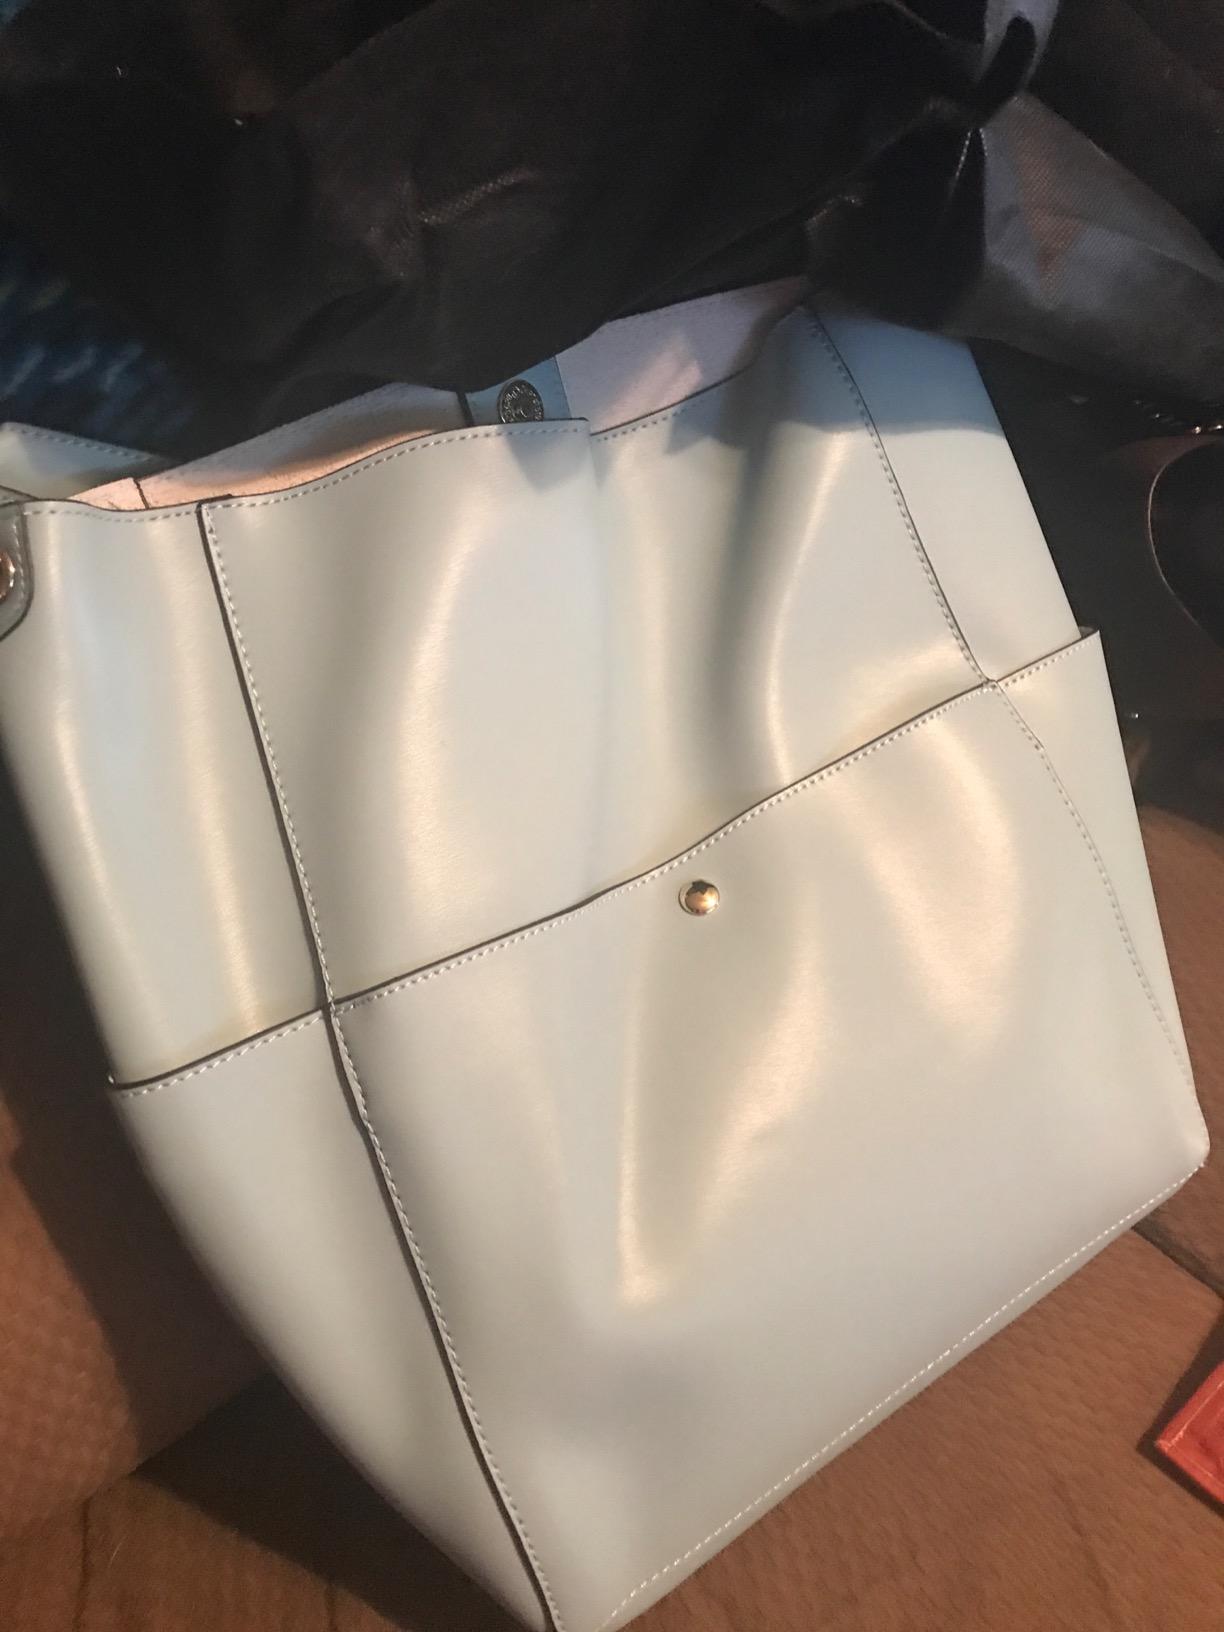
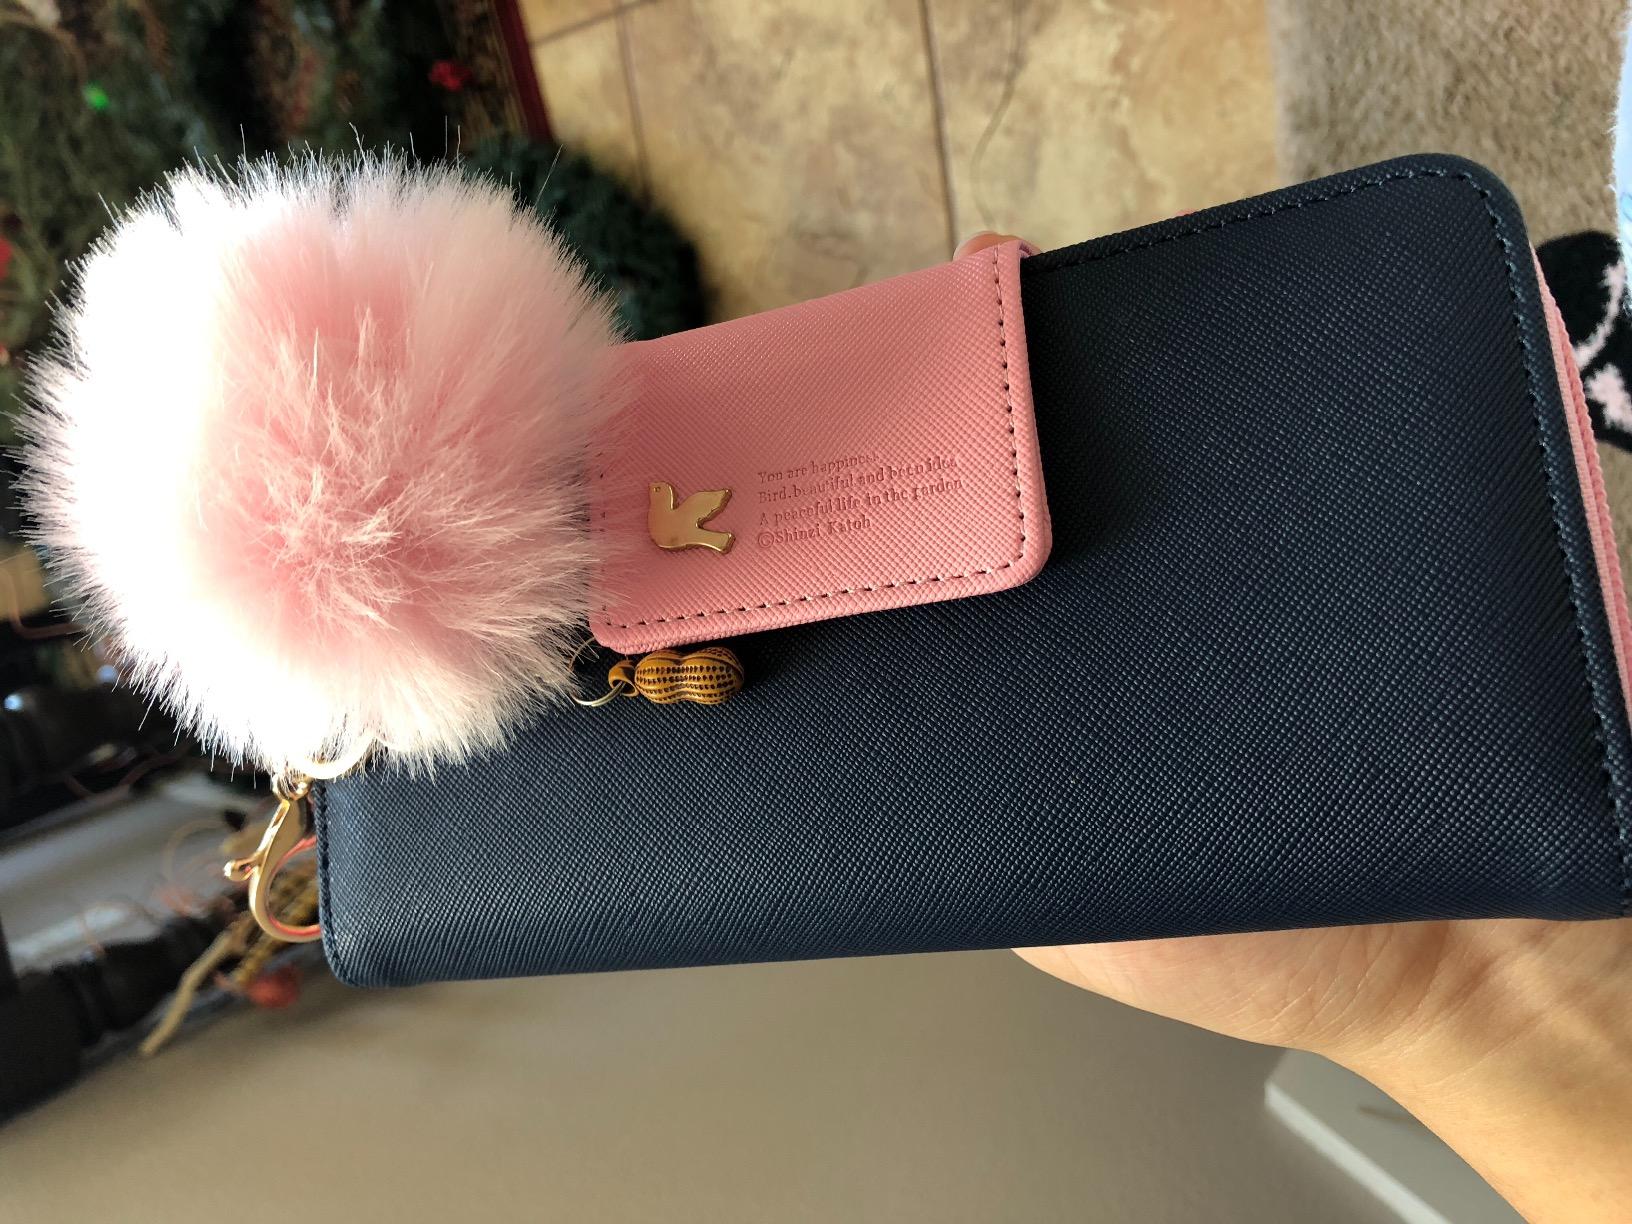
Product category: accessories_handbag
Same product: no